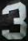
Number: 3